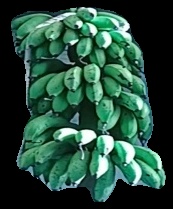
Variety: rasbale
Grade: grade2